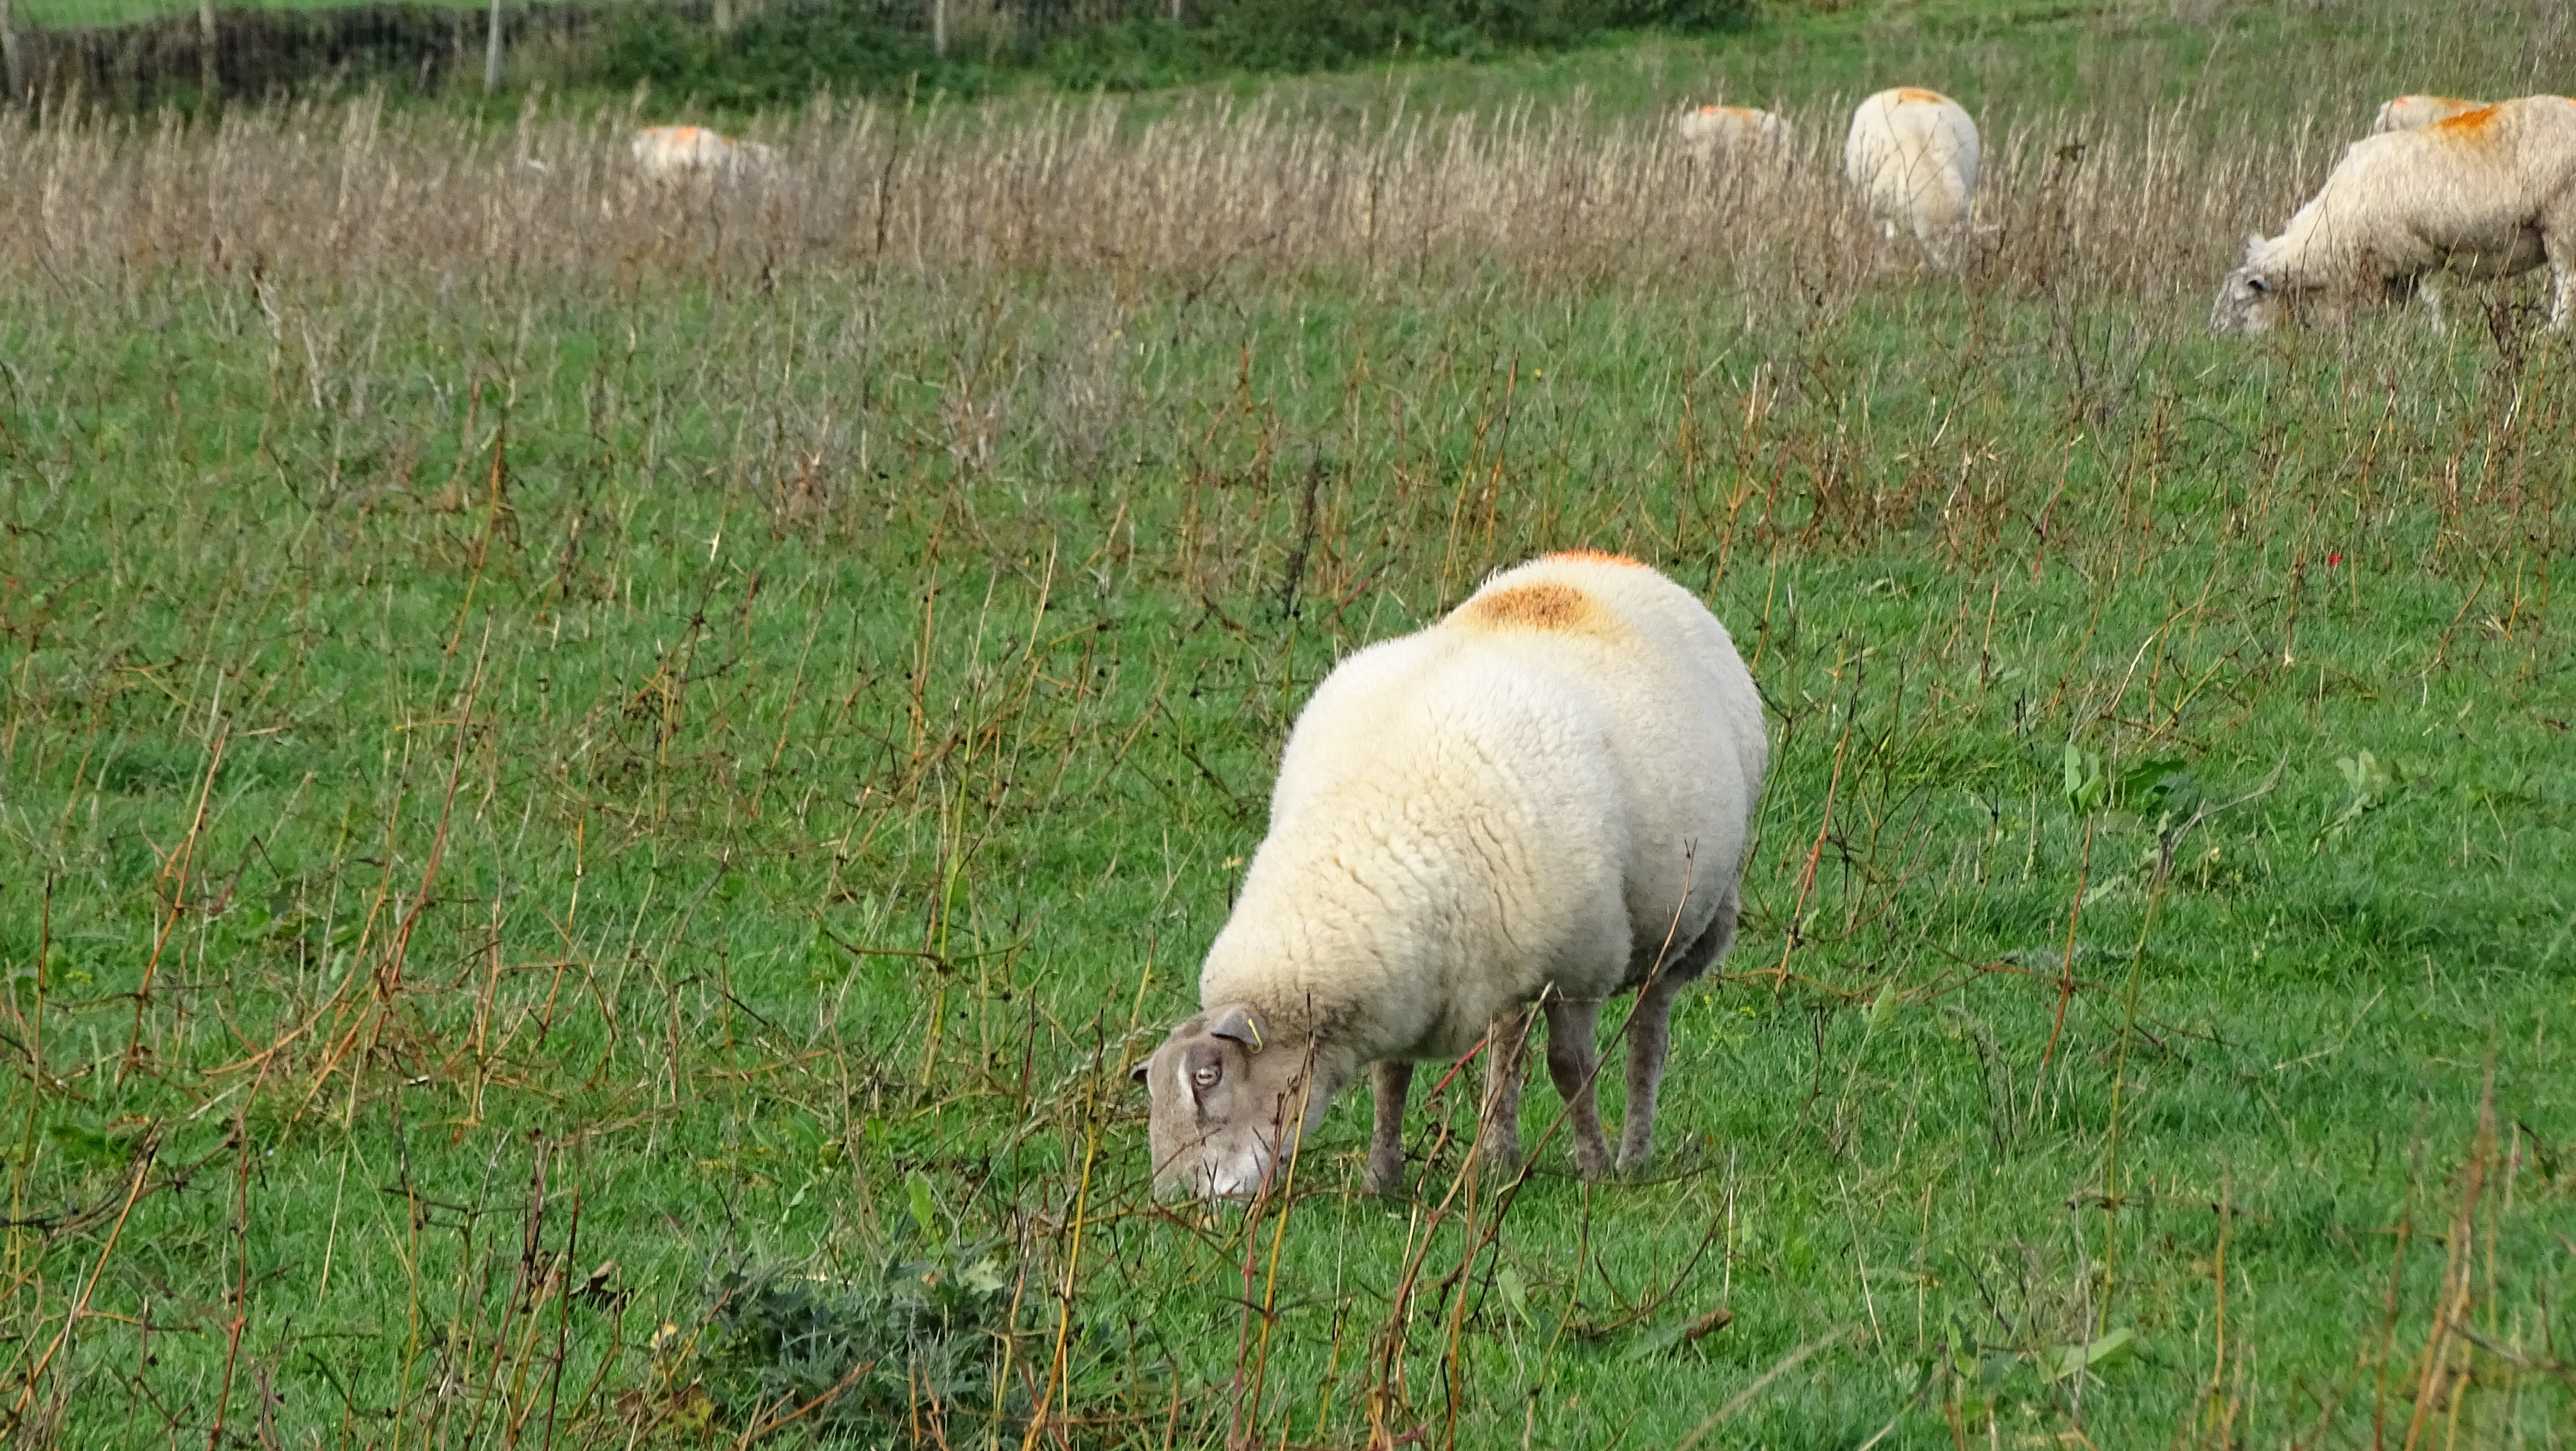
grass, field, farm, meadow, herd, pasture, grazing, sheep, mammal, fauna, sheeps, habitat